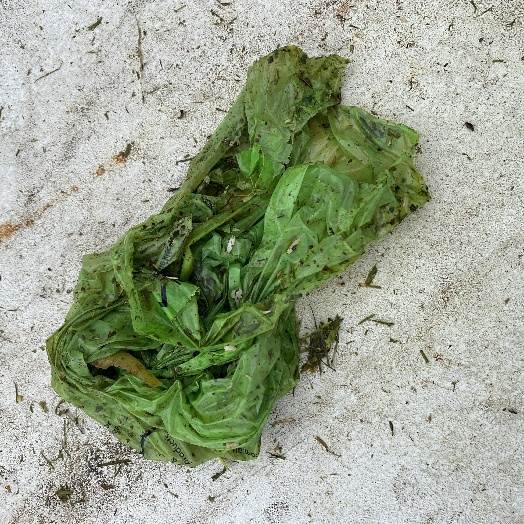
Label: Vegetation